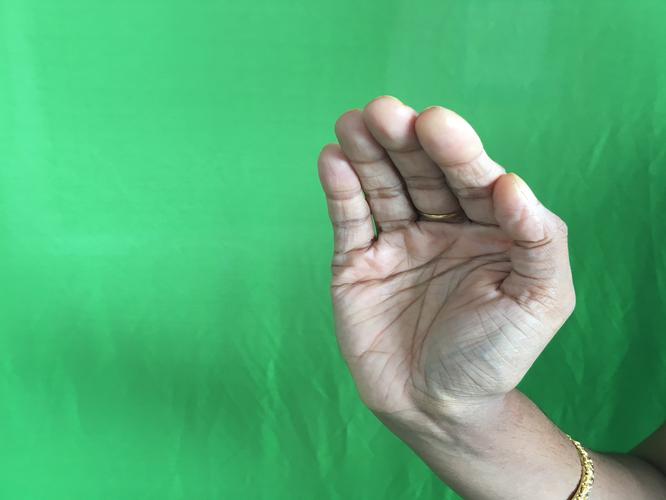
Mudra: Sarpasirsha
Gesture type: single_hand